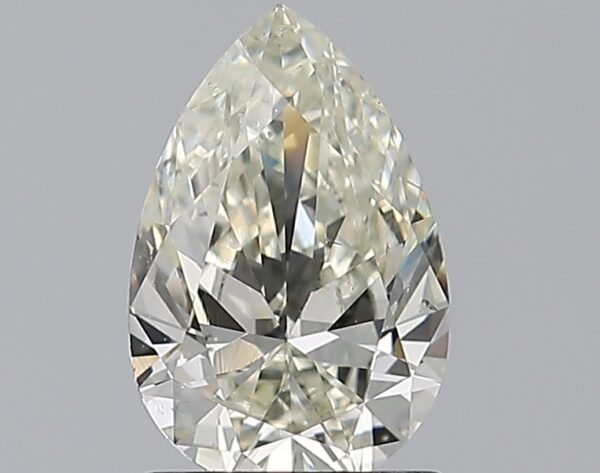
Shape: pear
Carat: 1.02
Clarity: SI1
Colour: K
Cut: EX
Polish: EX
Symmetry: EX
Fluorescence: ST
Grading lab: GIA
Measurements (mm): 8.82 x 5.78 x 3.32